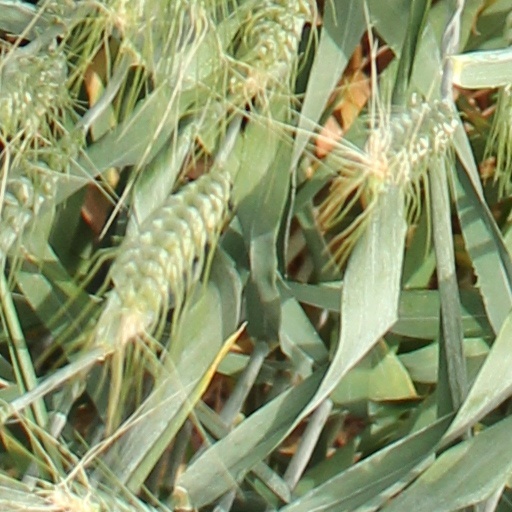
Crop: wheat